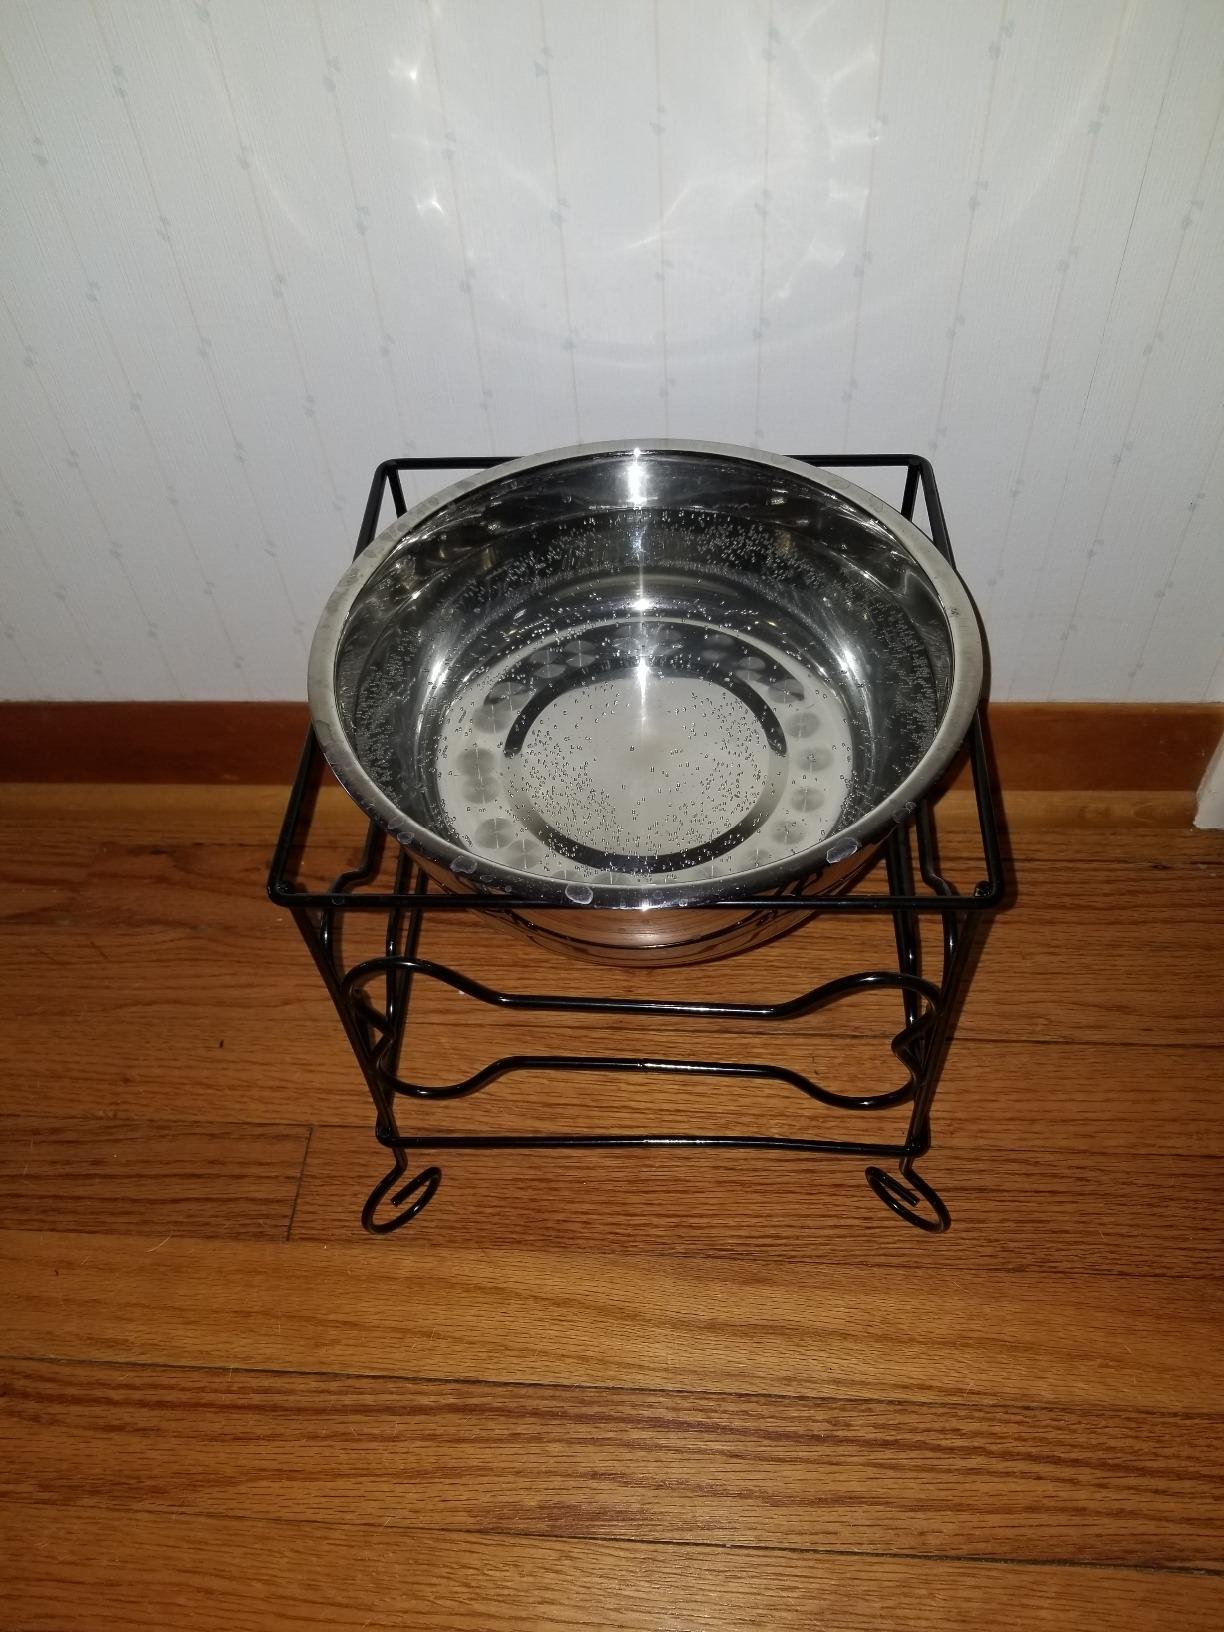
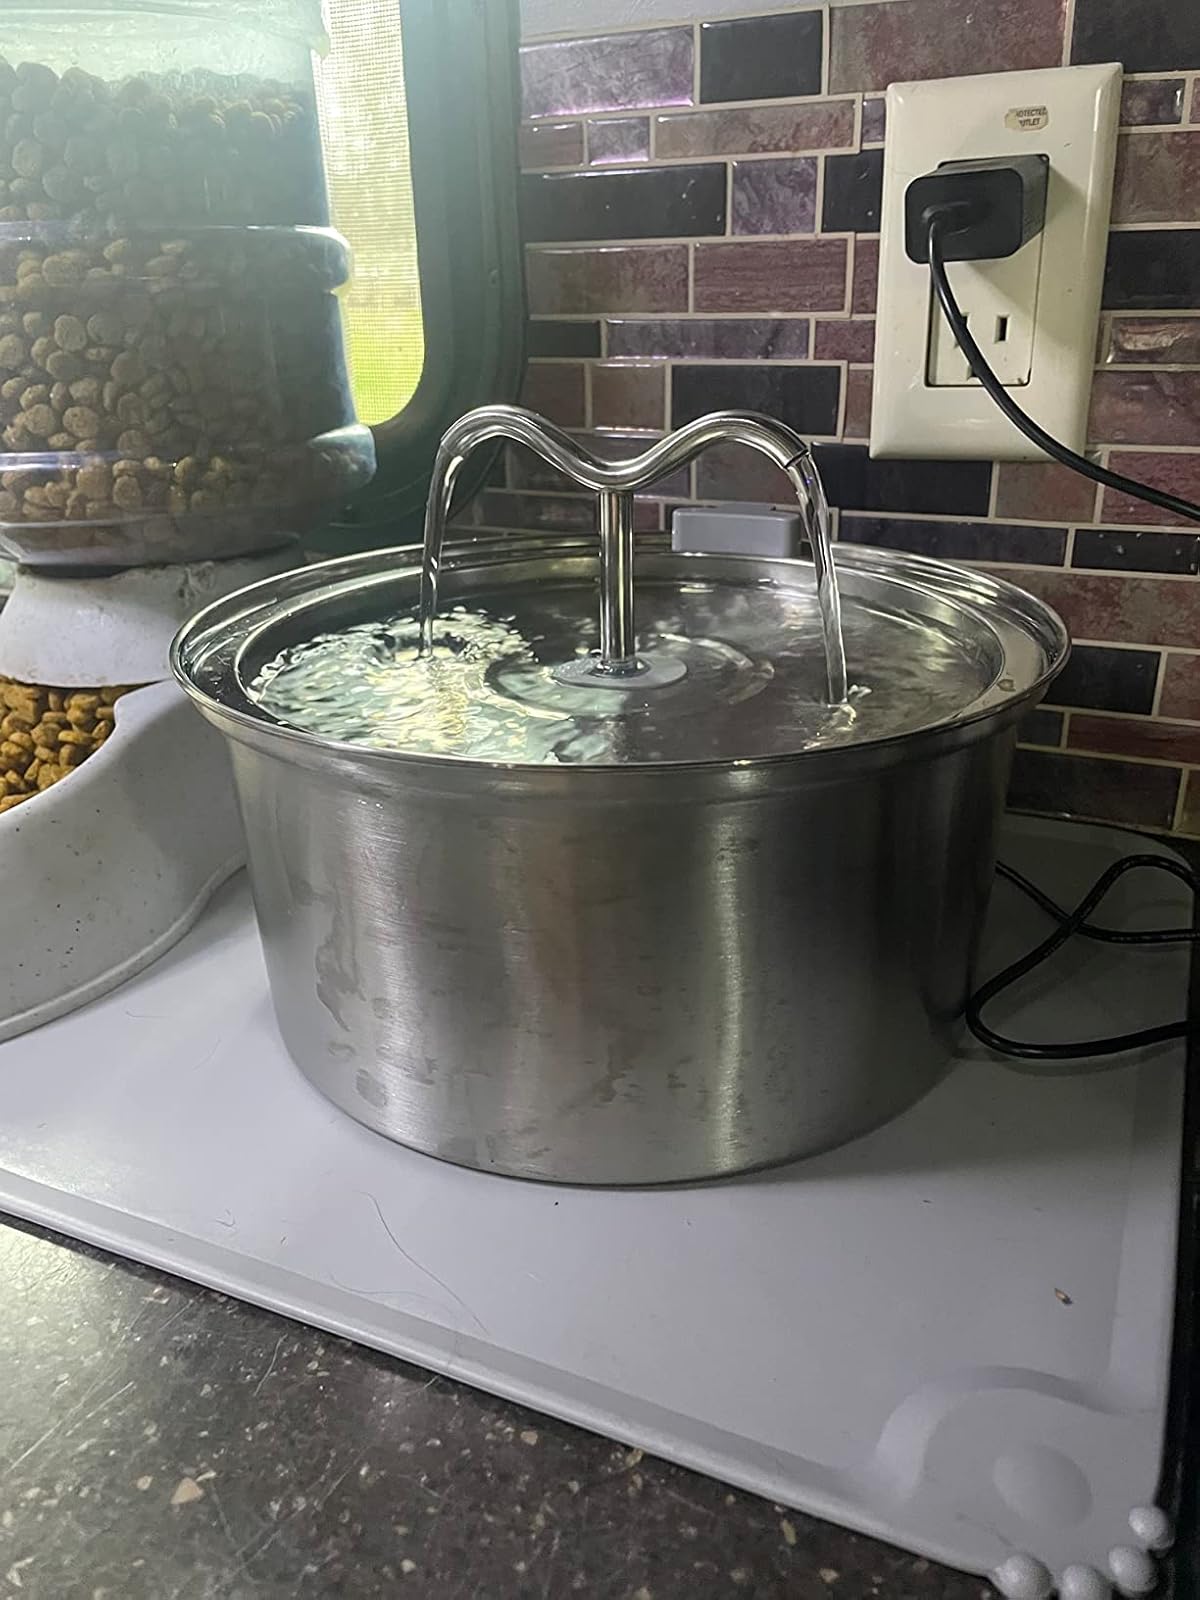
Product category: items_bowl
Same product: no